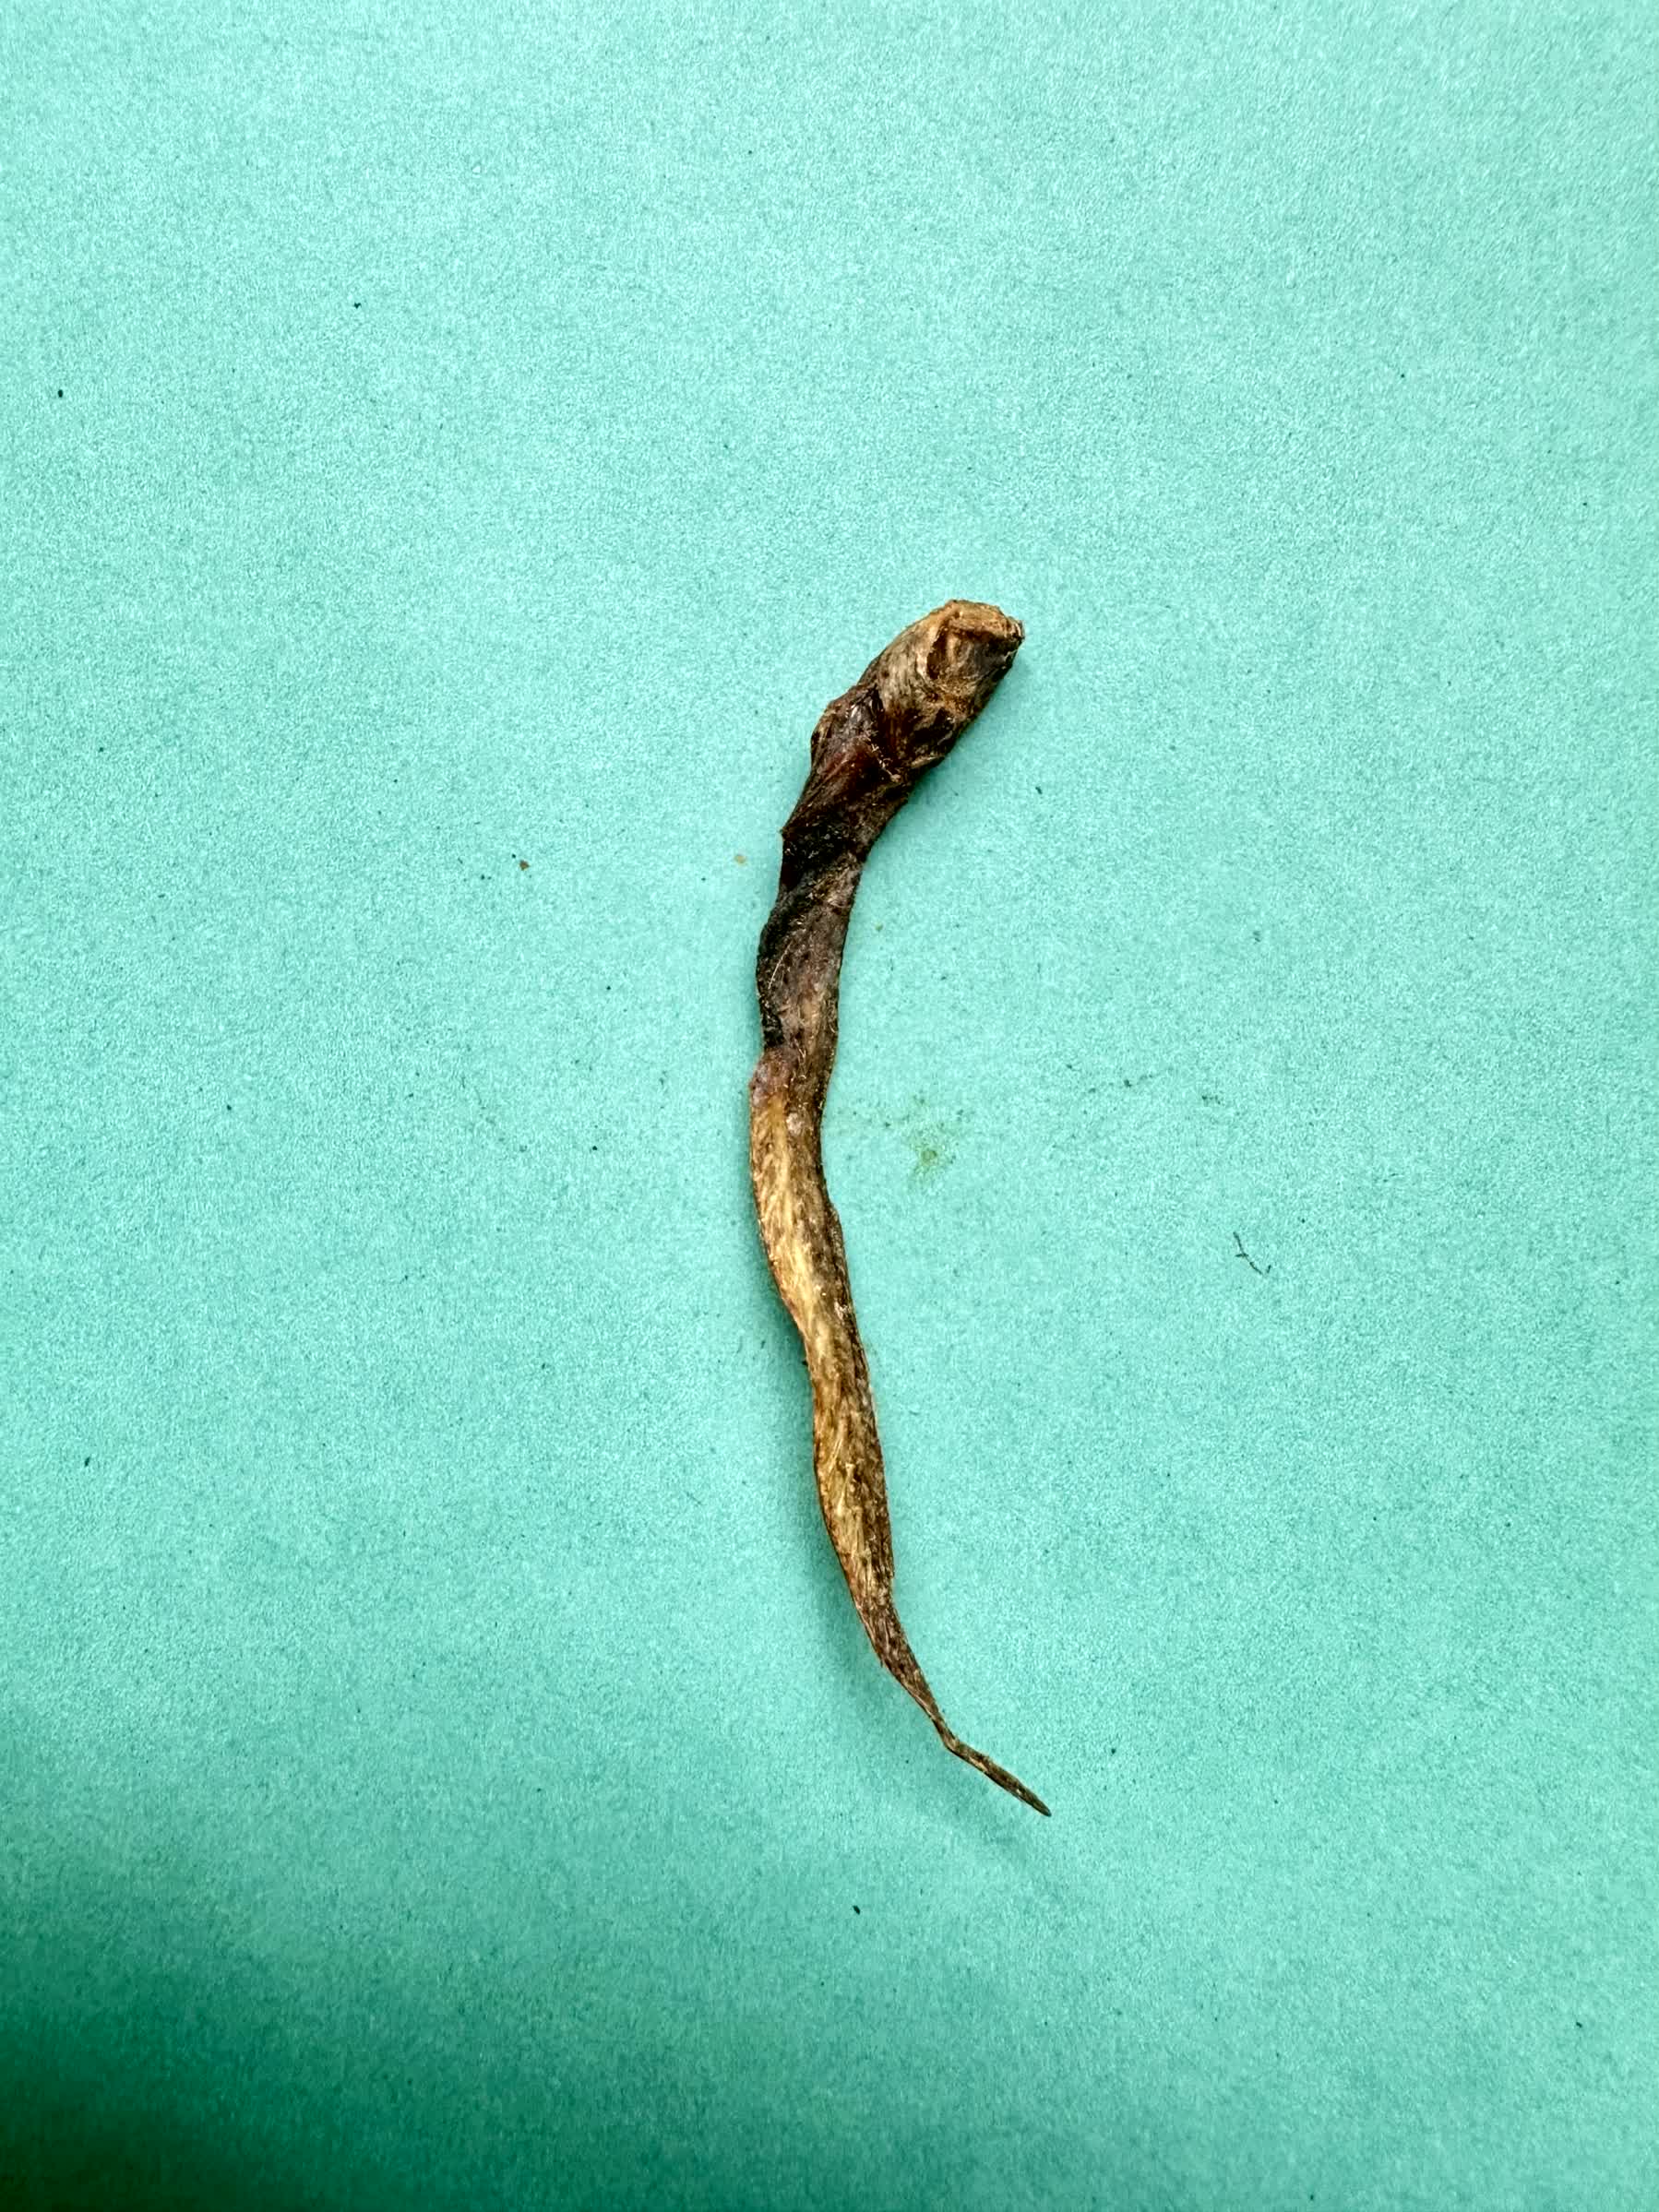
Species: Chewa